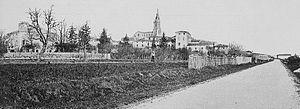
Dictionnaire illustré des communes du département du Rhône. Tome 1 / par MM. E. de Rolland et D. Clouzet.
Dardilly est une commune française située dans la métropole de Lyon, au sein du département du Rhône, en région Auvergne-Rhône-Alpes.